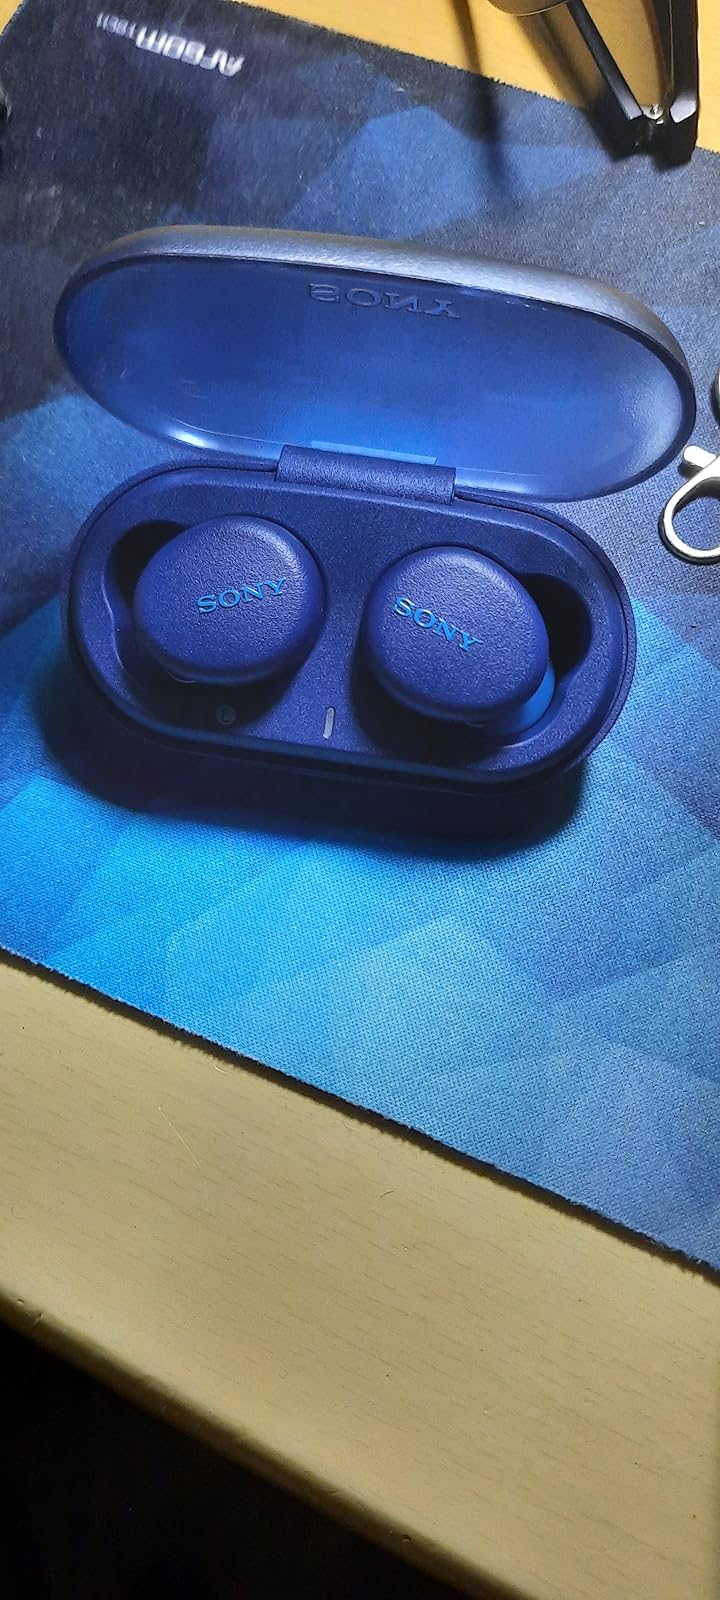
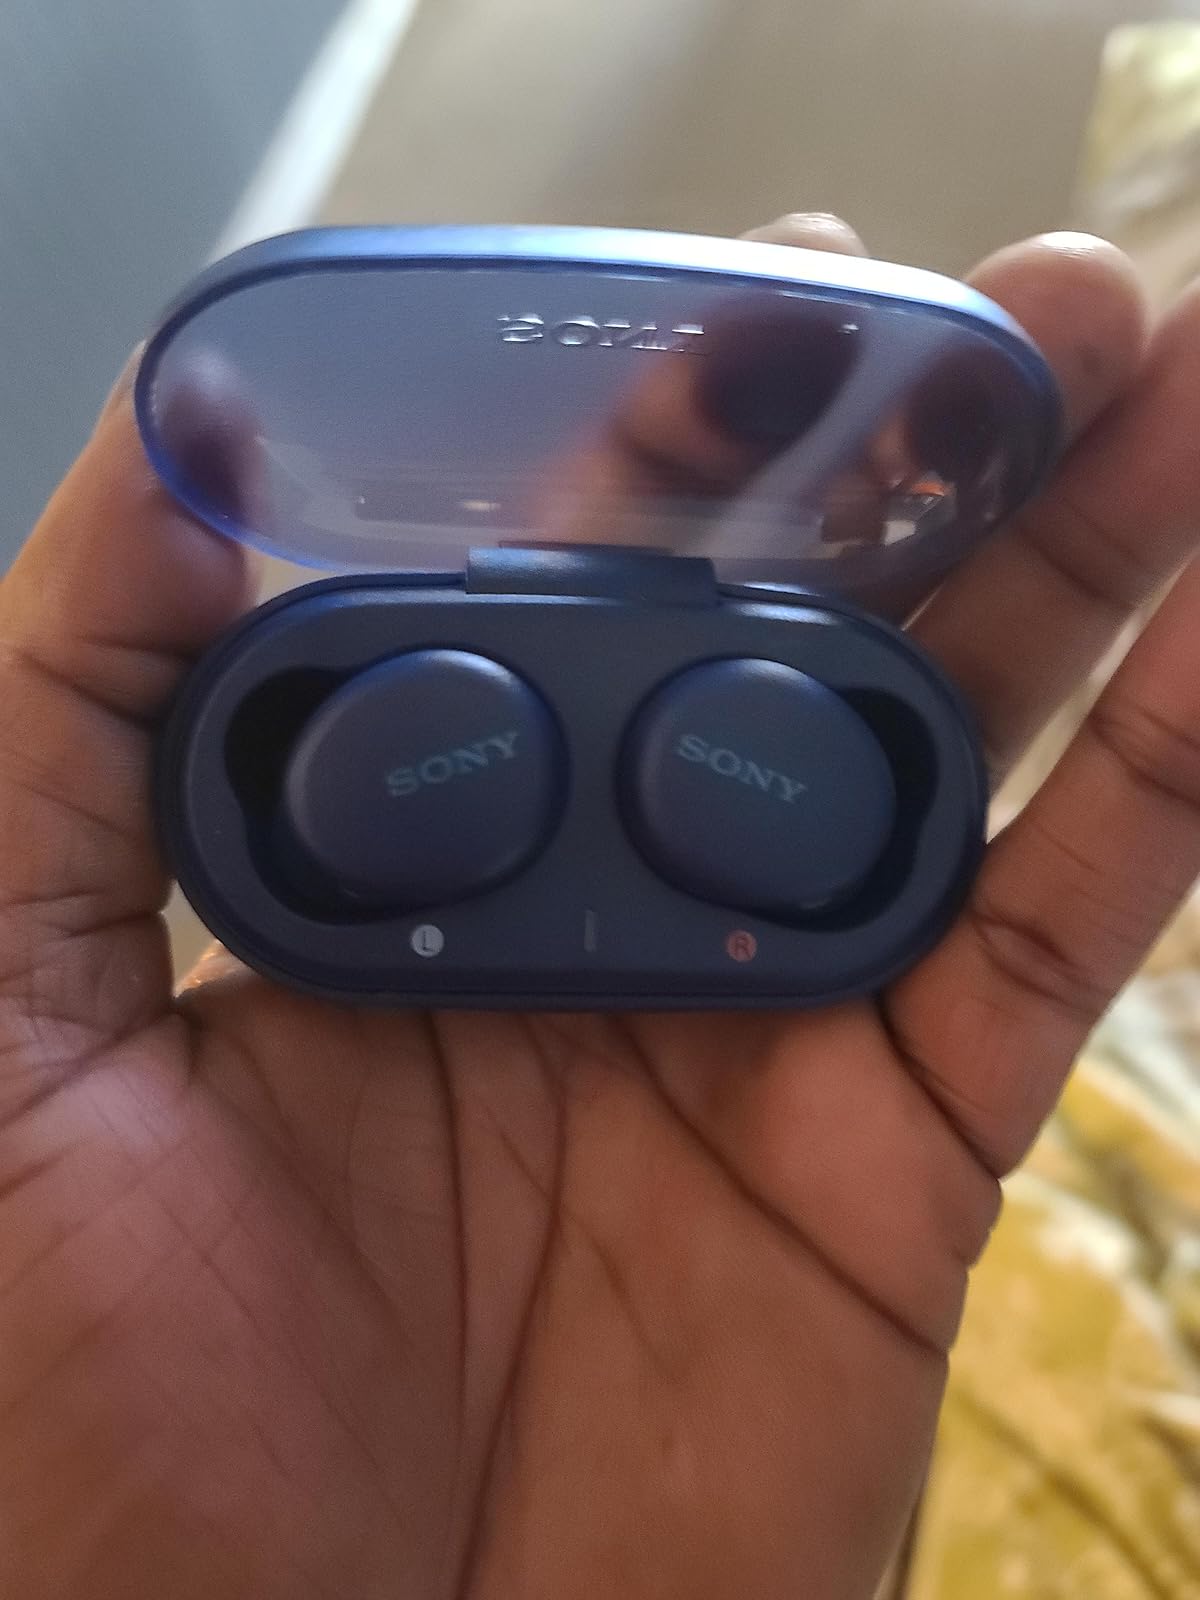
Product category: earbuds
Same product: yes